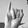
ASL letter: I